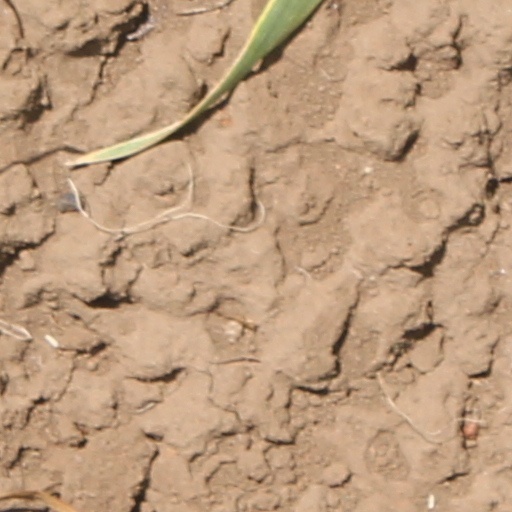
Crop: wheat